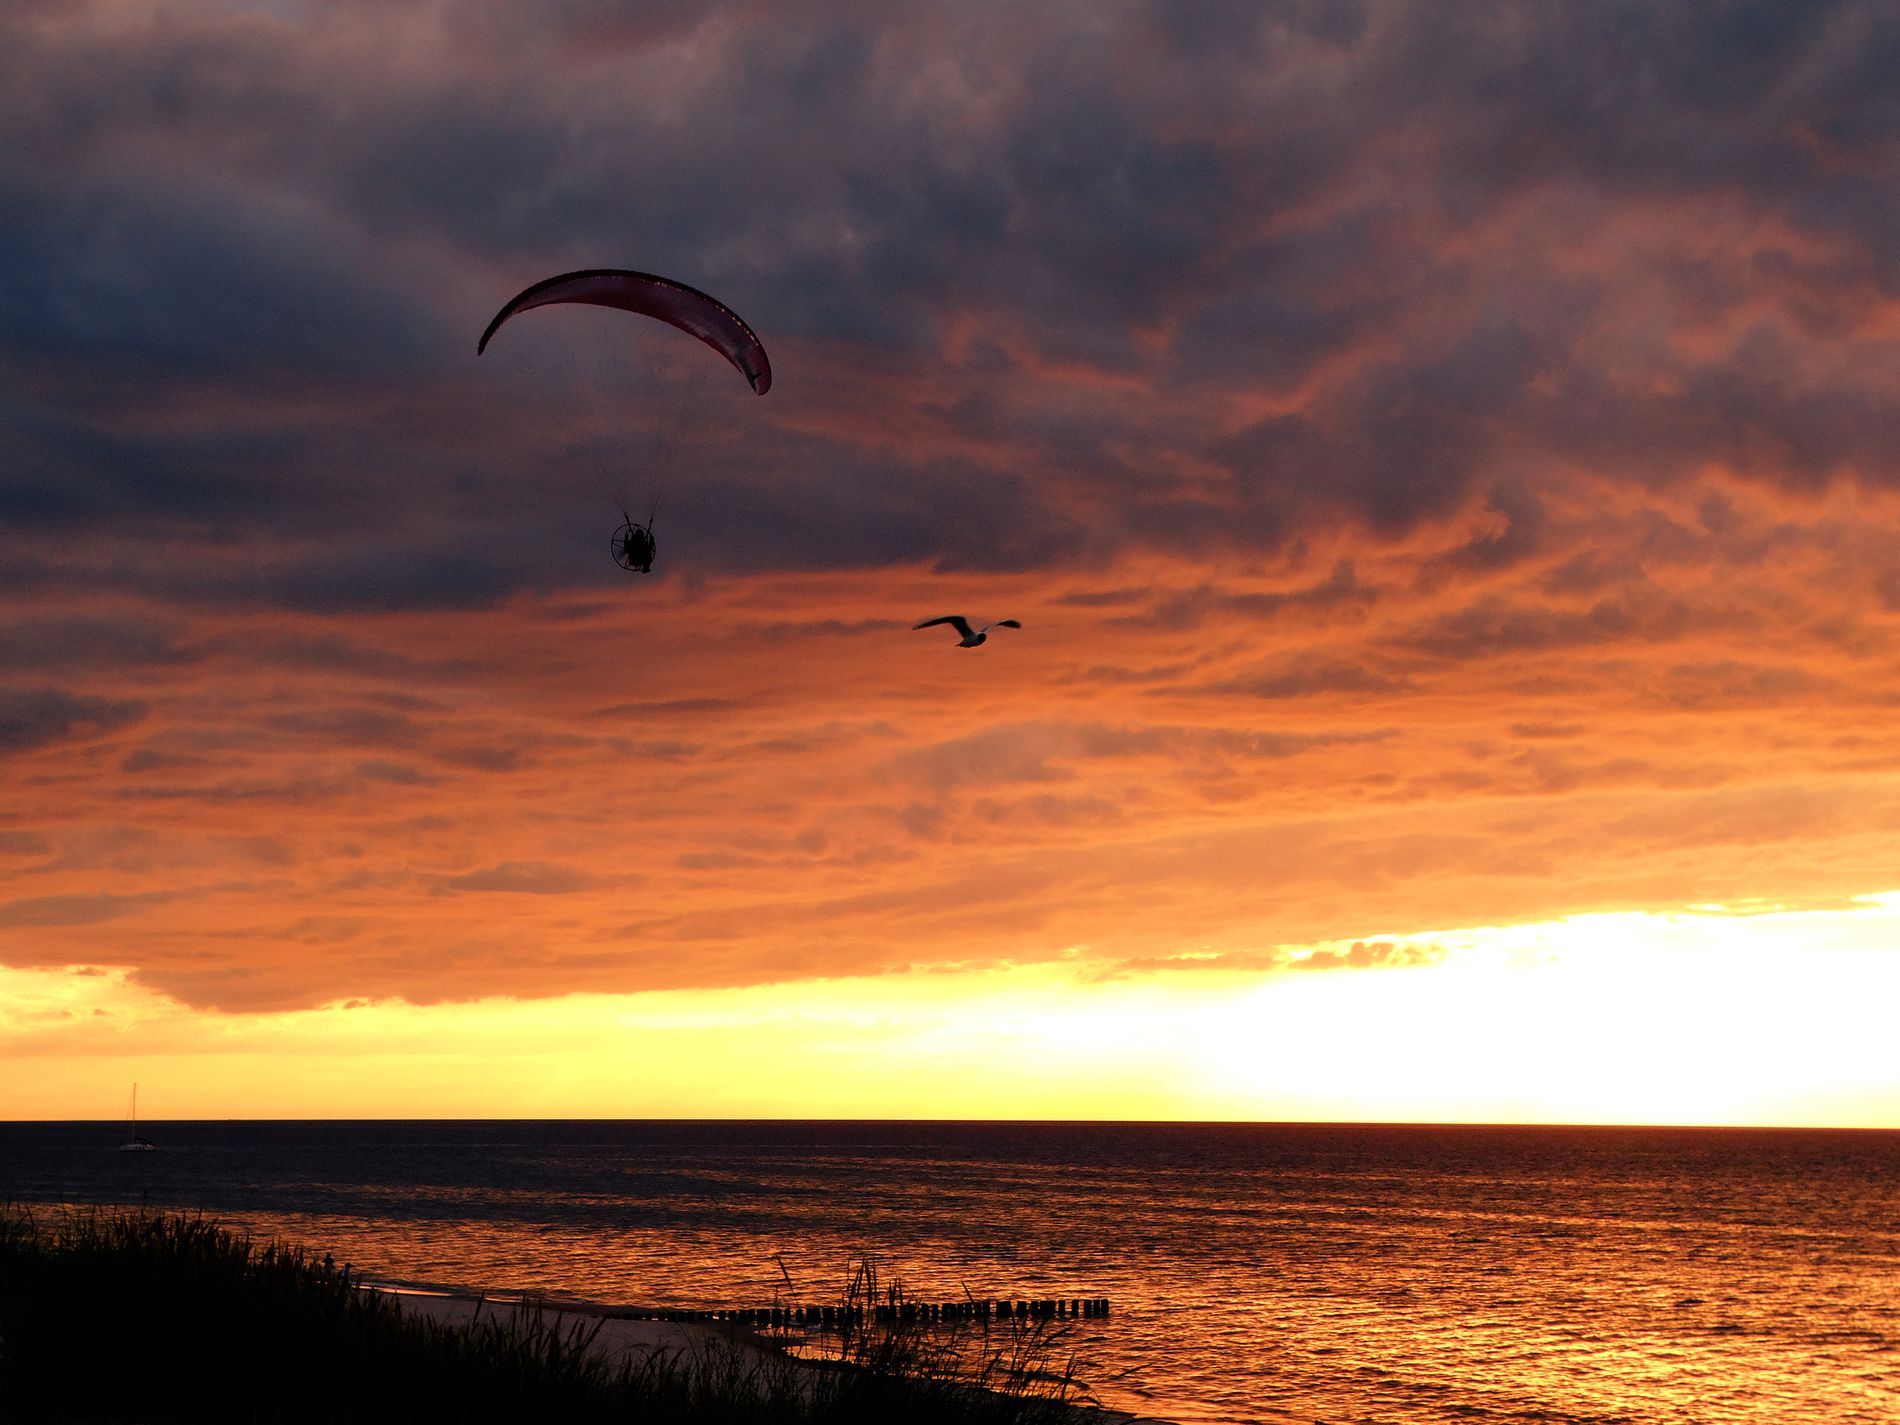
Parachuting in a Glorious Sky
A photograph of a person parachuting next to a bird in a sunset sky which is mostly filled with one huge cloud over the sea.
A wide shot taken at low camera angle of the person parachuting in the glorious orange sun setting sky. The sea water is sparkling because of the sun rays. The atmosphere is smooth and relaxing.
Labels: Nature, Outdoors, Sky, Animal, Bird, Adventure, Leisure Activities, Gliding, Paragliding, Cloud, Sea, Water, Cumulus, Weather, Parachute, Flying, Waterfront
Camera: SONY DSC-HX300
Aperture: F4.5
Exposure: 1/200 sec
ISO: 100
Focal length: 8.8 mm